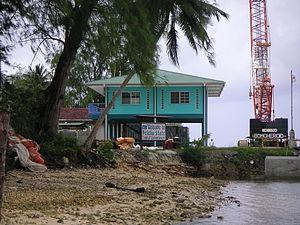
Peleliu ou Beliliou est l'île principale de l'État de Peleliu dans les Palaos. Elle est située au nord-est de Angaur et au sud-ouest de Koror.
Kloulklubed est un village des Palaos, capitale de l'État de Peleliu, sur l'île de Peleliu.